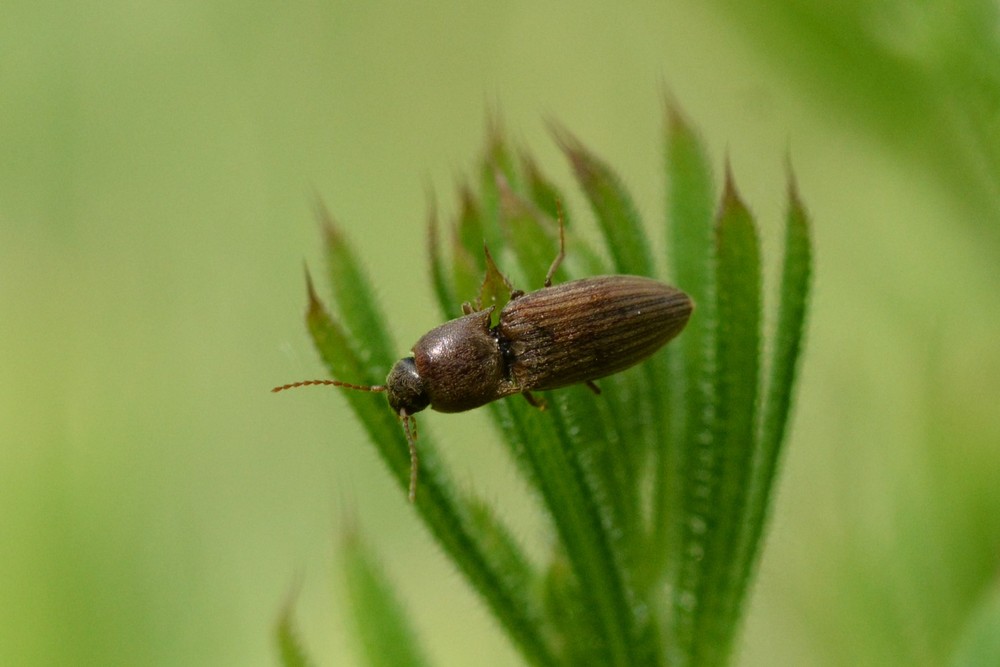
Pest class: clickbeetles_wireworms